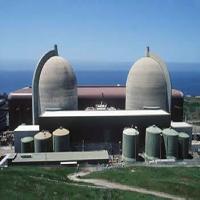
Weather: sun or clear